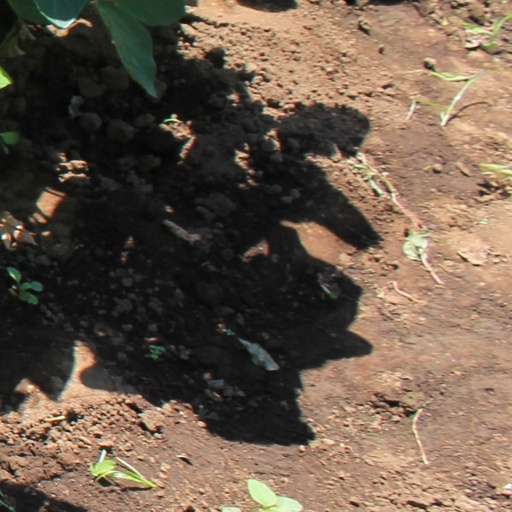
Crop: soybean